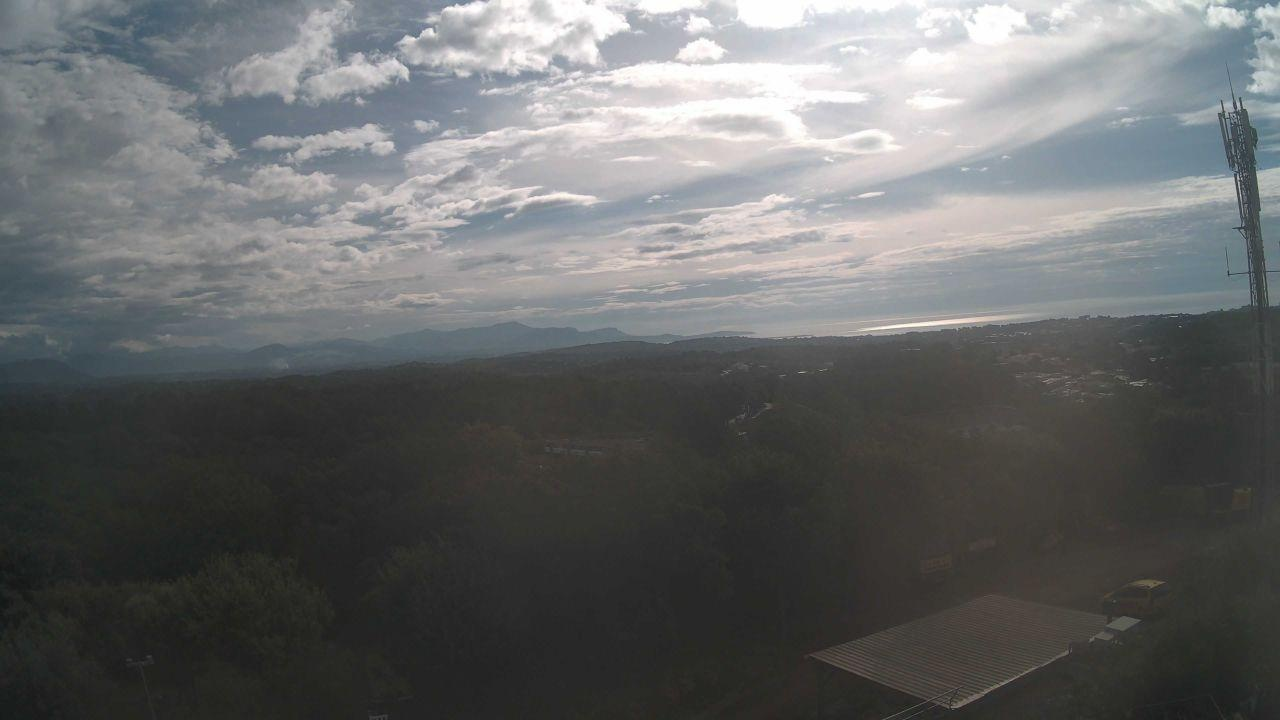
Fire: no
Smoke: yes